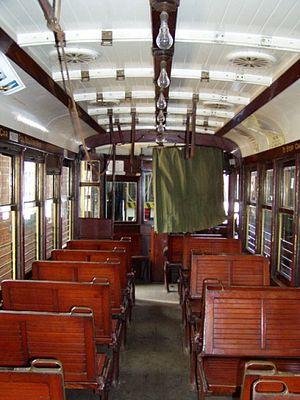
Une Birney, ou Birney safety car, est un type de tramway fabriqué aux États-Unis dans les années 1910 et 1920. La conception était petite et légère et était censée être un moyen économique de fournir un service fréquent moyennant une infrastructure et un coût de main-d'œuvre inférieurs à ceux des tramways classiques. La production des voitures Birney a duré de 1915 à 1930 et plus de 6 000 exemplaires de la version originale à une seule caisse ont été construits. Plusieurs constructeurs différents ont construit des voitures Birney. Cela a été le premier tramway standard fabriqué en série en Amérique du Nord.